El Ingenio metro station

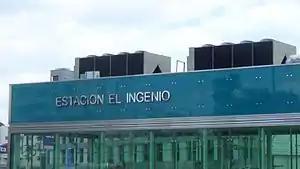
Station exterior

El Ingenio is a Panama Metro station on Line 1. It was originally scheduled to open in August 2014, but opened on 8 May 2015. The station cost US$30 million and was officially opened by ministers Roberto Roy and Álvaro Alemán. It was the thirteenth station opened on the network and is the final underground station before the elevated 12 de Octubre station.